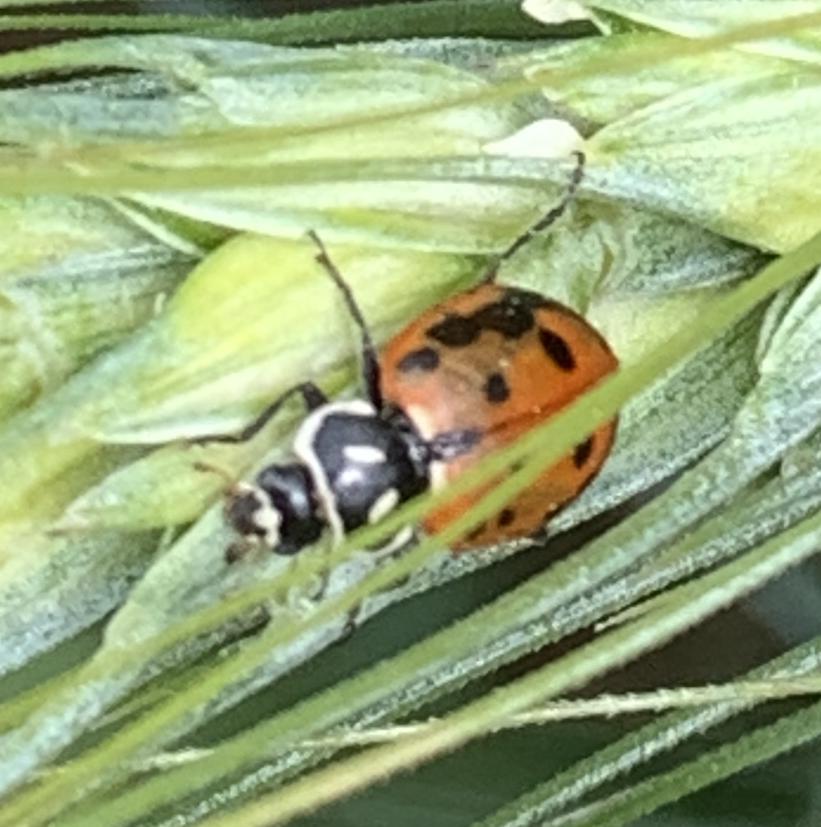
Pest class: predators